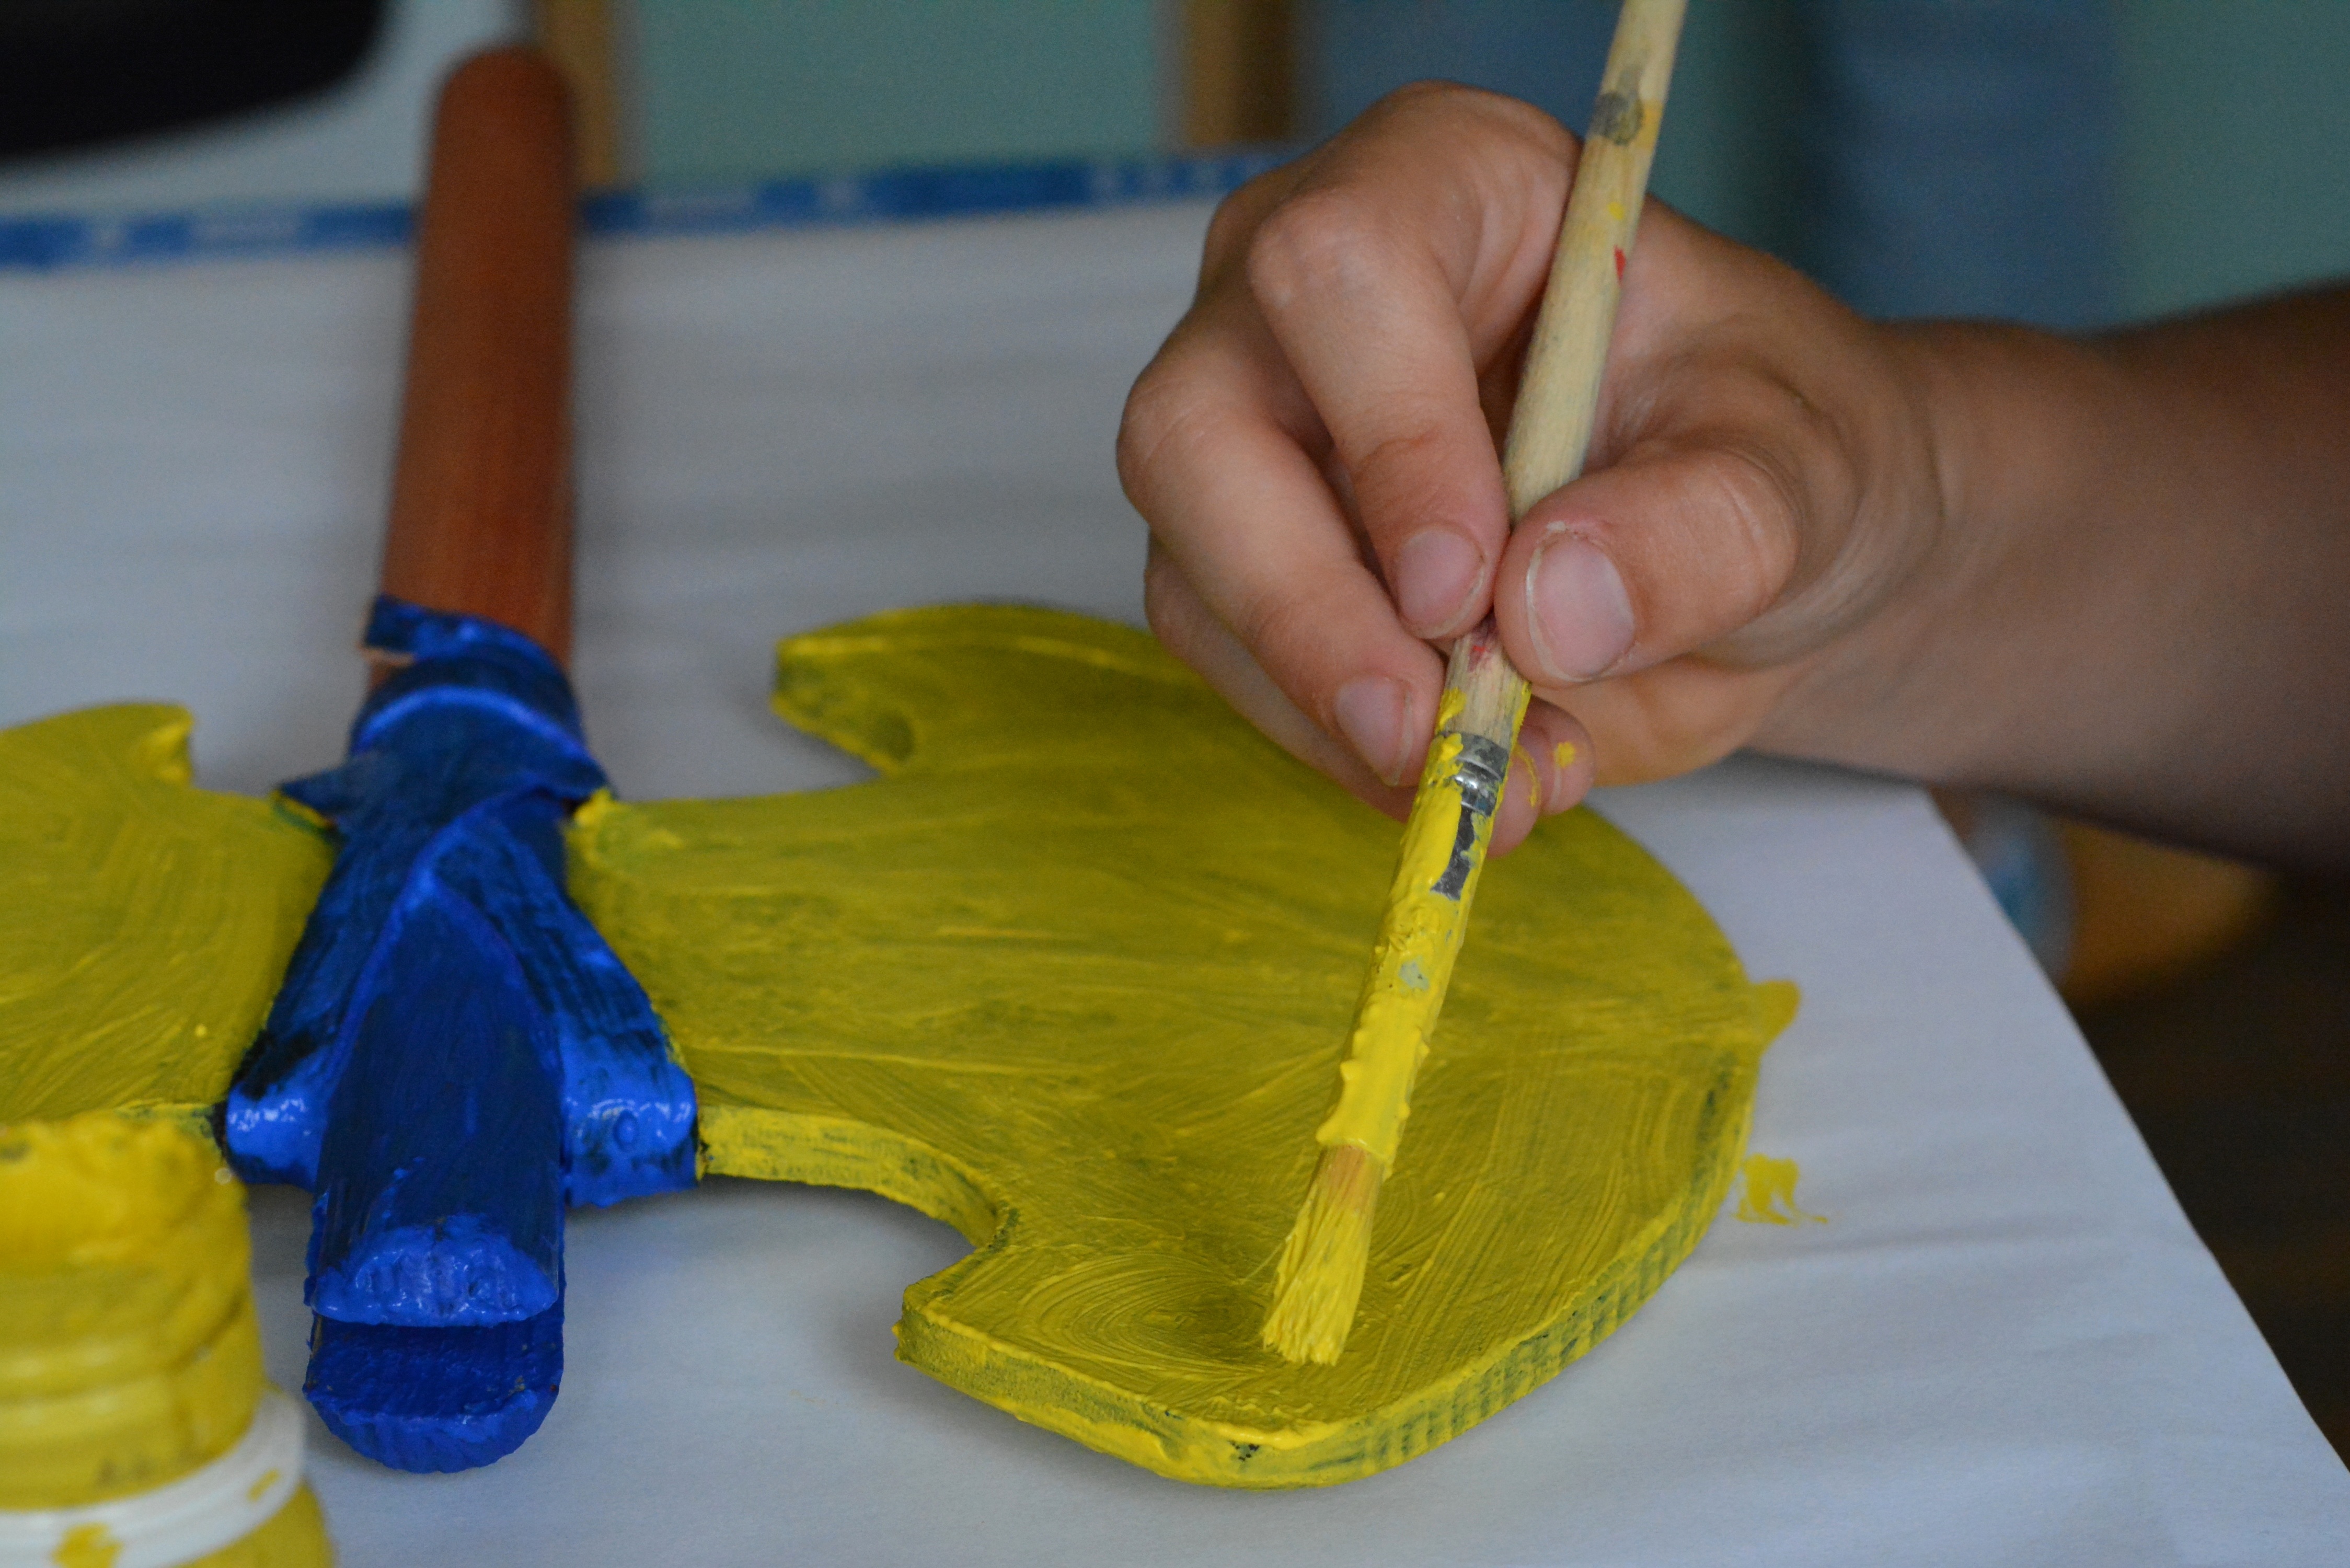
hand, pencil, play, color, paint, yellow, painting, art, the hand, the palm of your hand